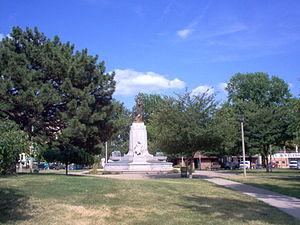
Jacksonville est une ville de l'Illinois, siège du comté de Morgan aux États-Unis. La population était de 19 440 habitants en 2010.